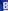
Number: 8